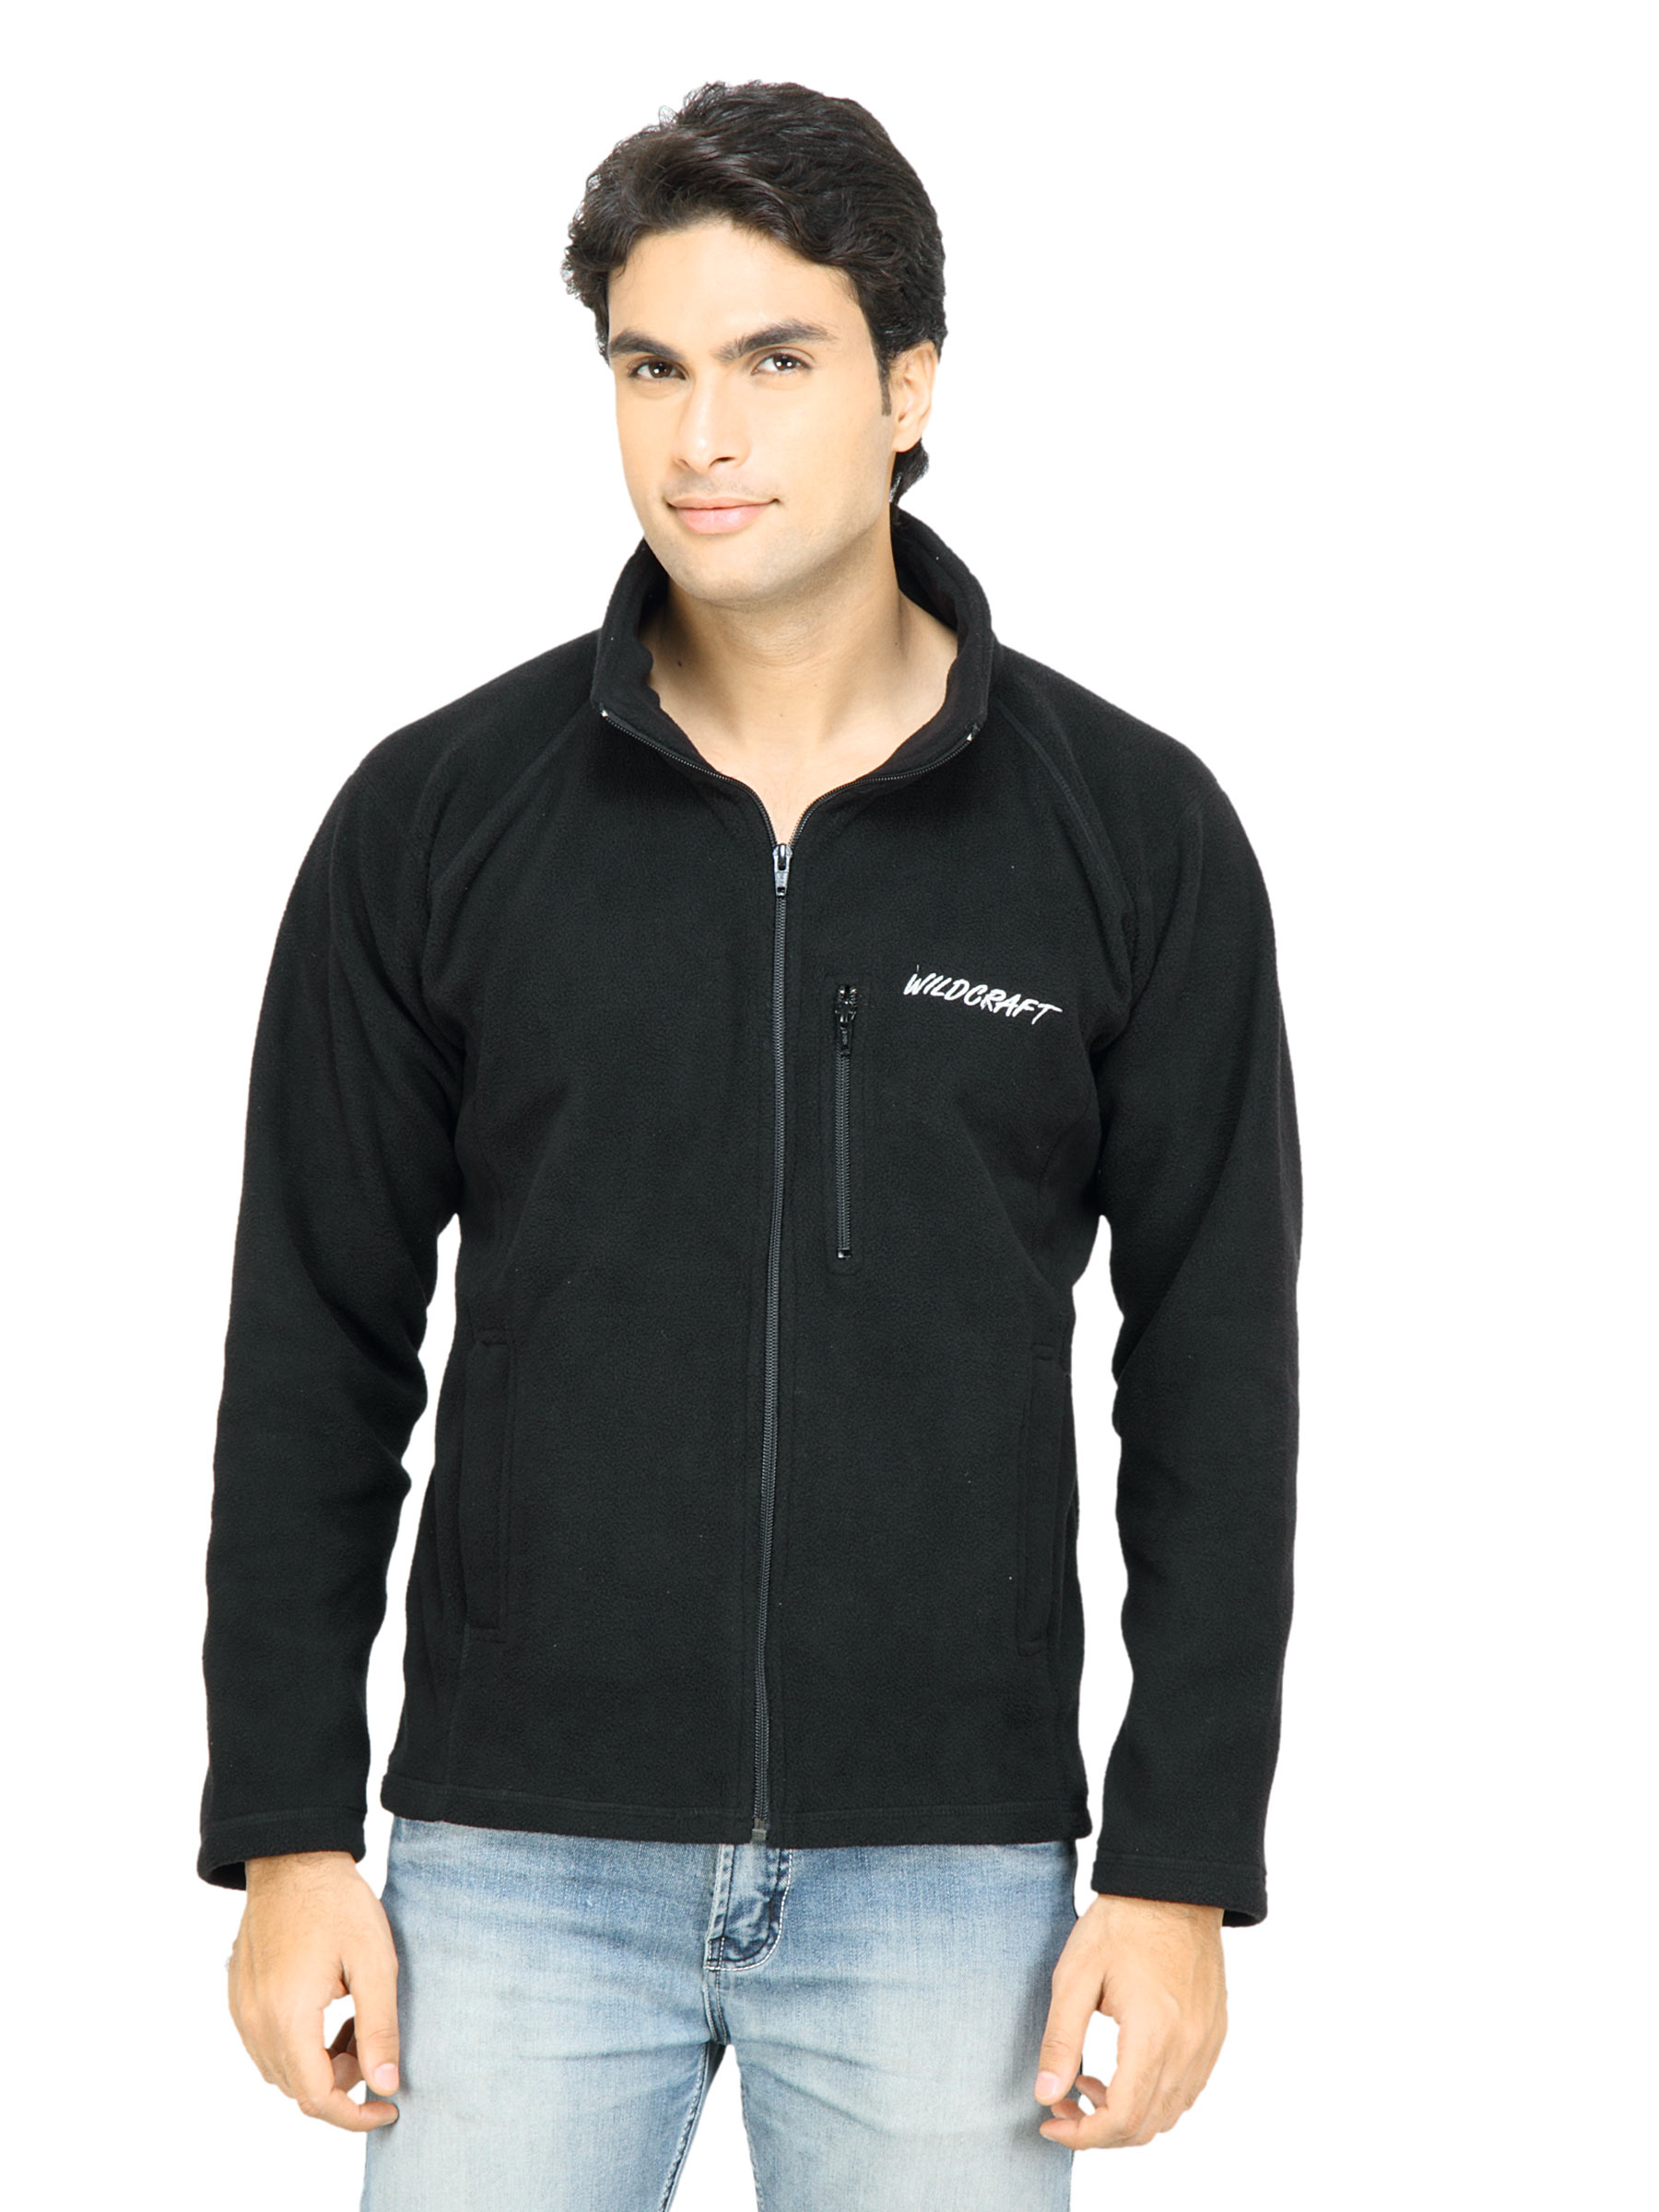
Wildcraft Men Solid Black Jacket
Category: Apparel / Topwear / Jackets
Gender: Men
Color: Black
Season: Summer 2015
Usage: Casual